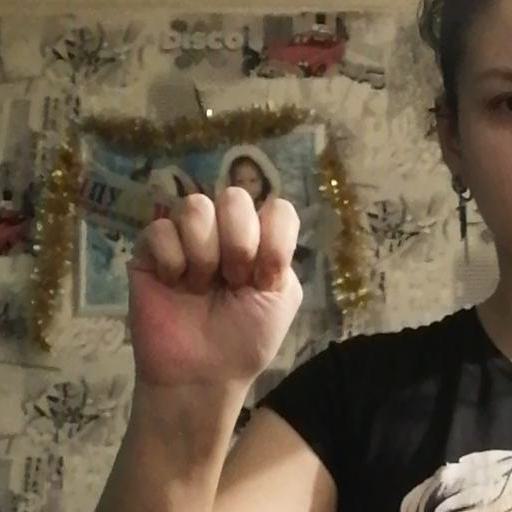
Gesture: fist